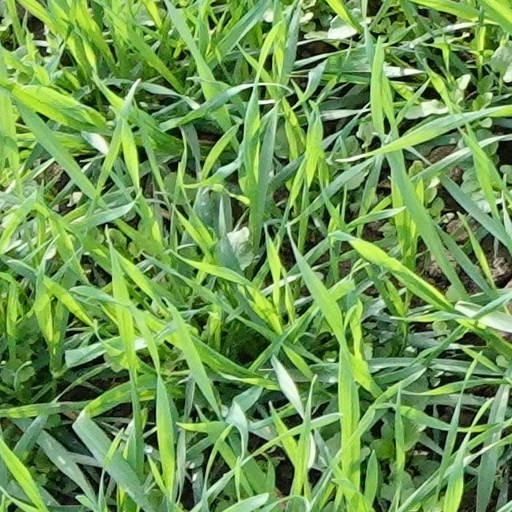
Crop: wheat